Minnesota State Capitol Mall

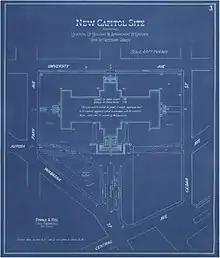
Fowble and Fitz plan for New Minnesota State Capitol Site, 1894

On March 15, 1894, the board engaged the St. Paul civil engineering and surveying firm of Fowble and Fitz to prepare a report with diagrams of the site of the third Minnesota State Capitol. The site was bounded by University Avenue on the north, Park to Wabasha Street to Central Avenue on the west and southwest, Central Avenue to Cedar Street on the southeast, and Cedar Street on the east to University Avenue.